Matanya Abramson

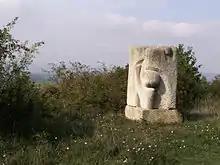
"Symposion Europäischer Bildhauer", St.Margarethen – Burgenland/Austria, Matanya Abramson, 1969

Abramson was born in Kinneret, on the shores of the Sea of Galilee. He was the son of a pioneering farmer family that immigrated from Russia in the early 1900s.